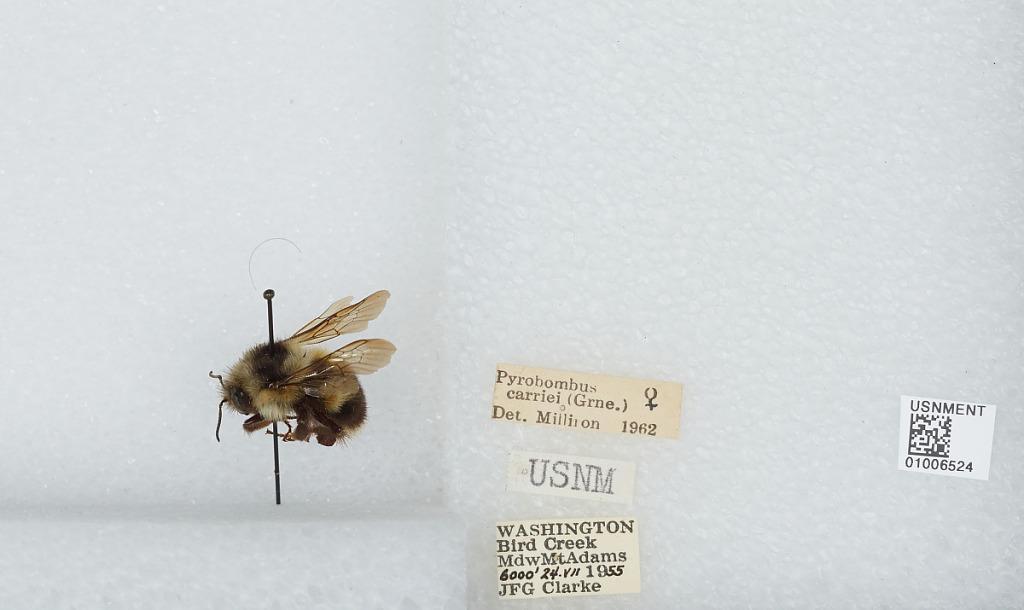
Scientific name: Bombus (Pyrobombus) frigidus Smith
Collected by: J. Clarke
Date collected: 1955-7-24
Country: United States
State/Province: Washington
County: Yakima
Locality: Bird Creek Meadow, Mount Adams
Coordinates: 46.1519, -121.441
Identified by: Milliron